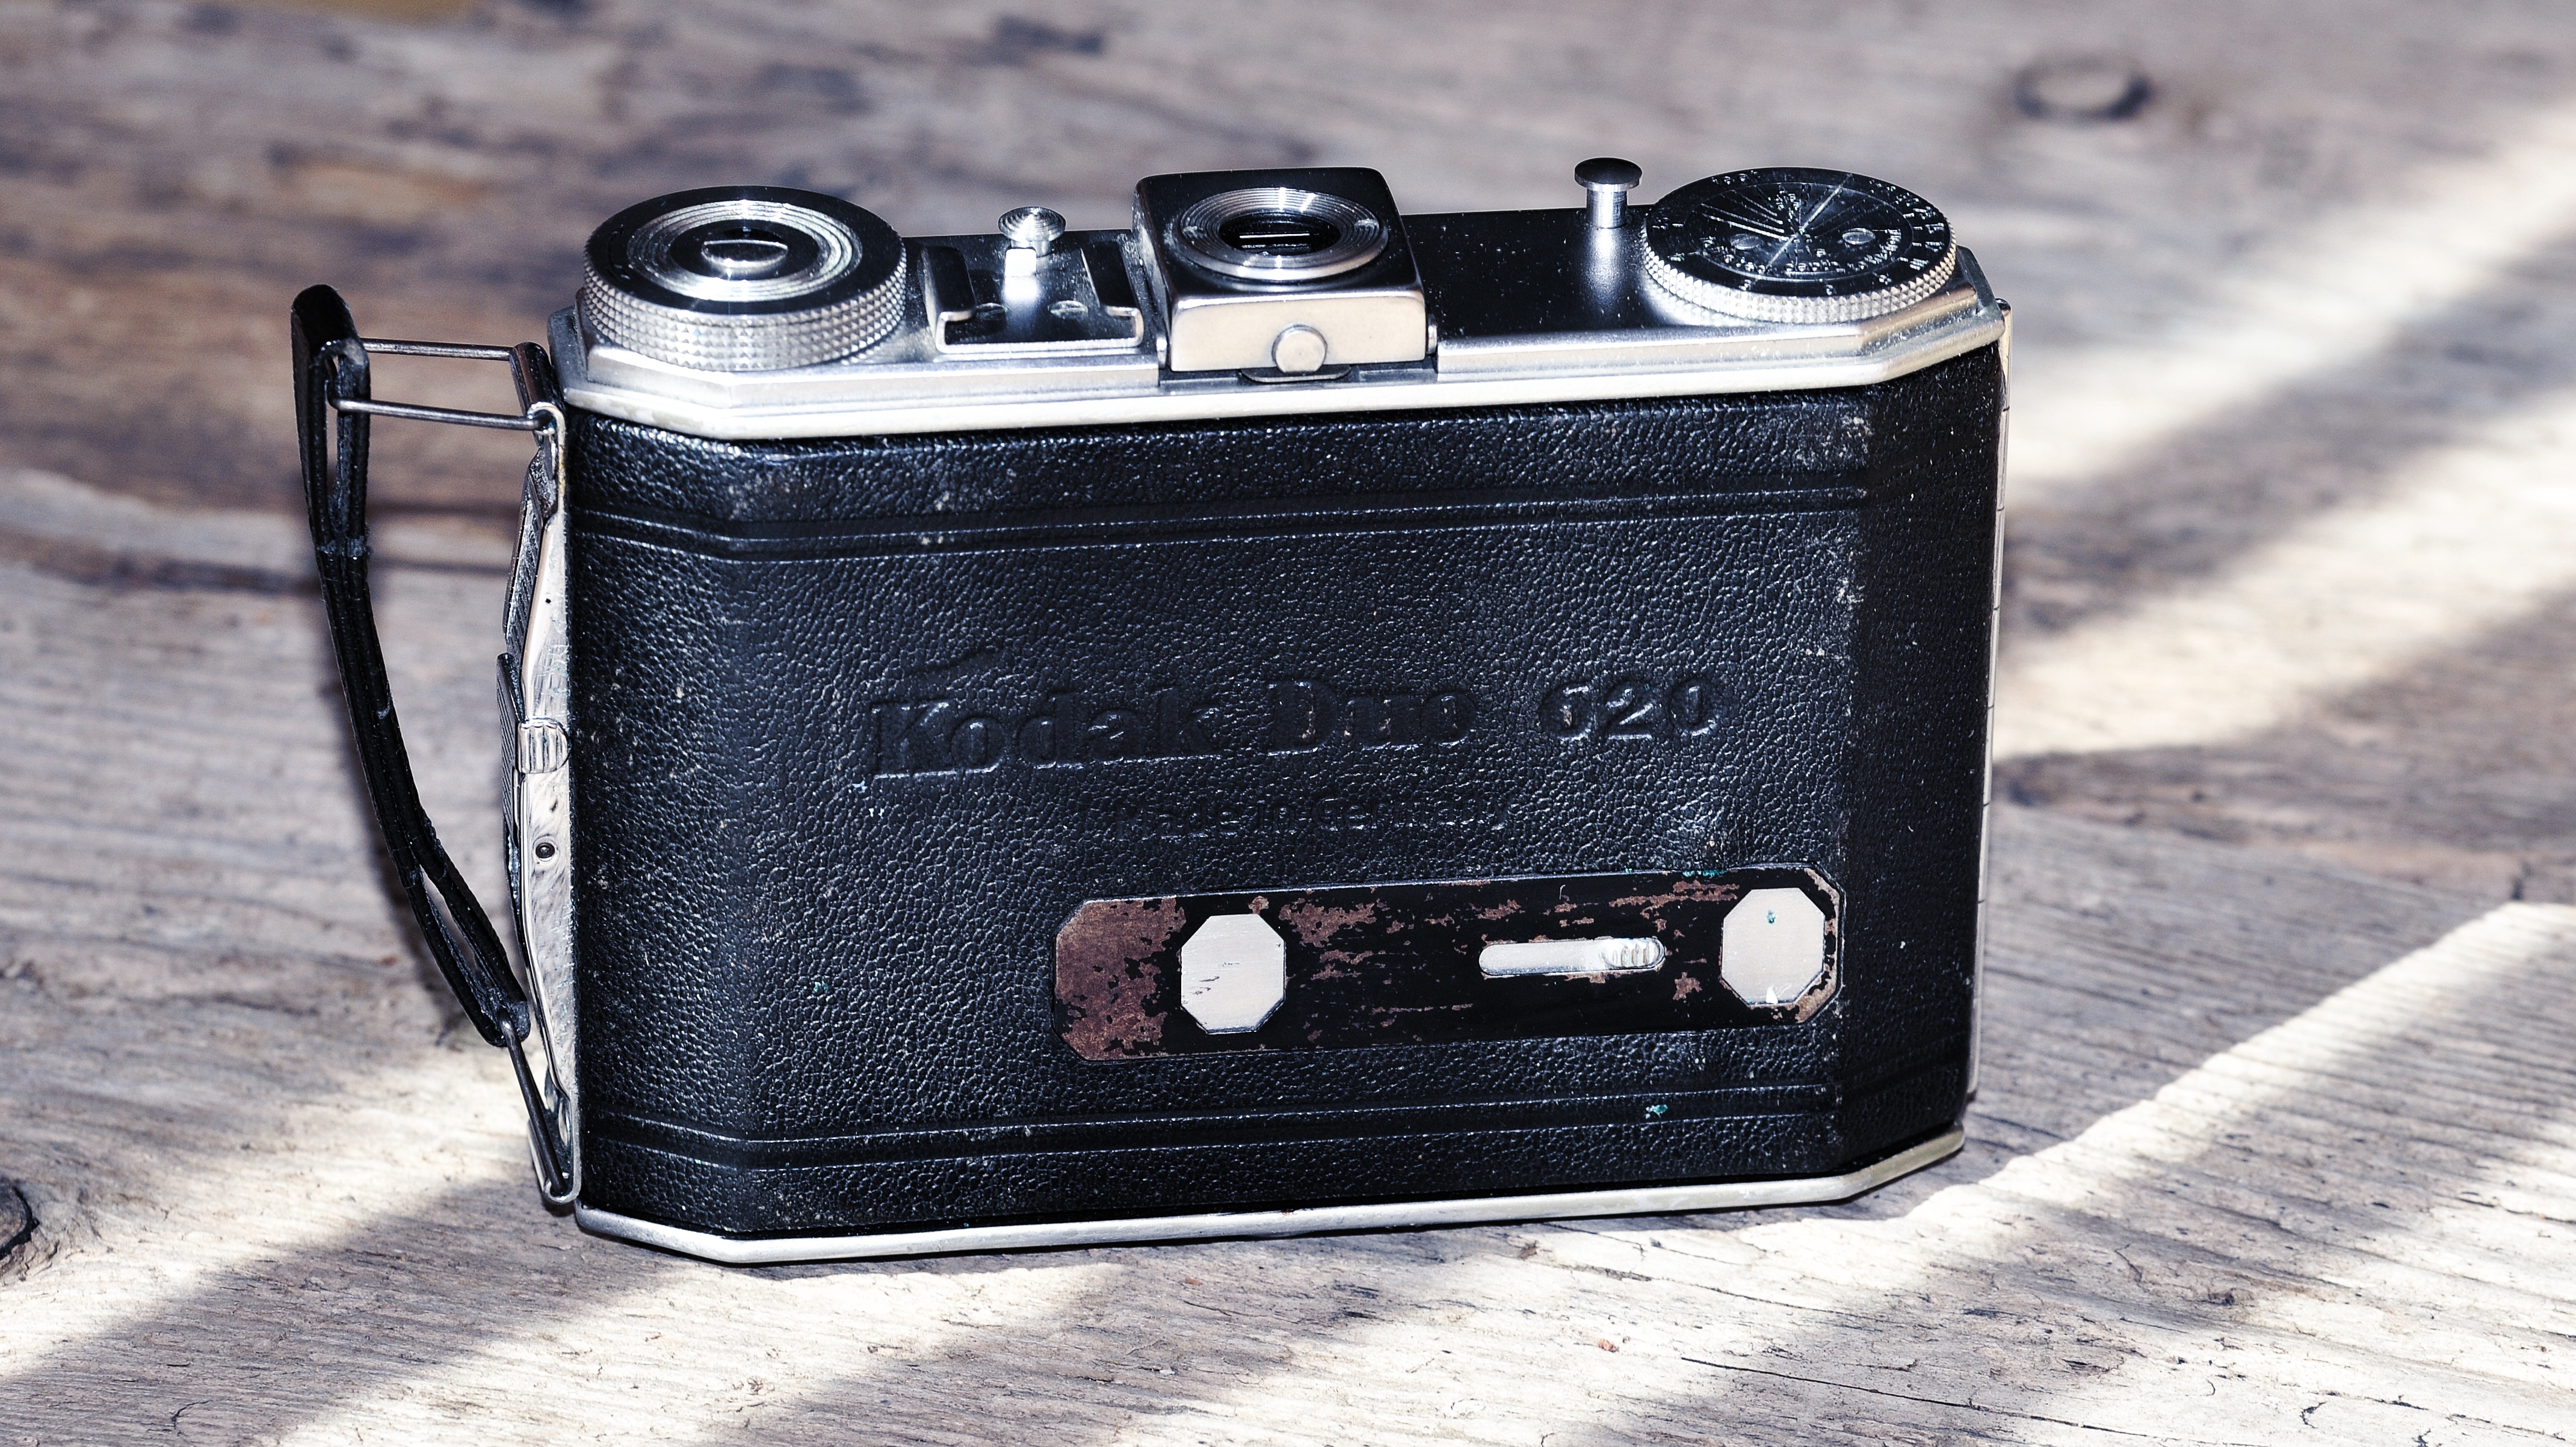
technology, camera, photography, antique, old, wooden table, retro look, photo camera